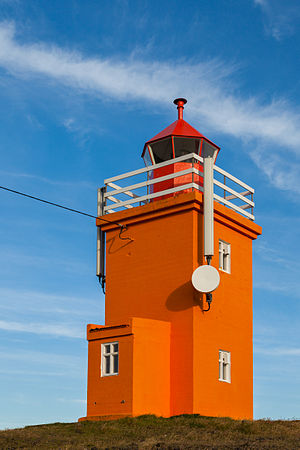
Reykjanes
Hopsnes fyrtårn
"Reykjanes Reykjanesskagi er en støvleformet halvø og region som ligger på det sydvestlige Island og sydvest for hovedstaden Reykjavík. Navnet betyder ""Reykjanes-halvøen"", og Reykjanes ""Røgspids"" eller ""Røghalvøen"" som betegner halvøens yderste sydvestlige spids.